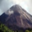
Label: mountain